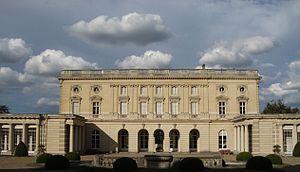
Château de Bizy à Vernon (Eure) - Vue côté cour
Le château de Bizy est un château situé à Vernon dans le département de l'Eure en Normandie.
Fernand David Georges de Schickler, né le 24 août 1835 à Paris et mort le 13 octobre 1909 dans la même ville, est un banquier et historien français. Il est président de la Société de l'histoire du protestantisme français de 1865 à 1909, mécène de la société pour laquelle il acquiert le siège actuel rue des Saints-Pères, il est également le fondateur de sa bibliothèque.
Le titre de duc d'Albufera et de l'Empire a été créé le 24 janvier 1812 par Napoléon Iᵉʳ au profit de Louis Gabriel Suchet, comte Suchet et de l'Empire, maréchal d'Empire.
Vernon est une commune française située dans le département de l'Eure en région Normandie. Elle se trouve au carrefour des routes d'Évreux à Beauvais et de Paris à Rouen par la vallée de la Seine. Sa devise est Vernon semper viret, « Vernon toujours vert ».